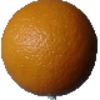
Label: Orange 1